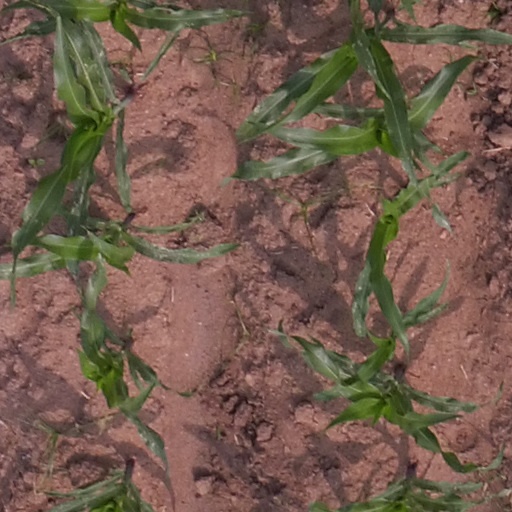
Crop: maize; corn